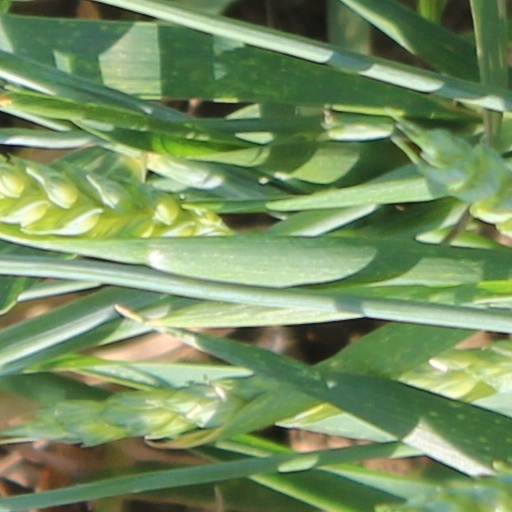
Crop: wheat